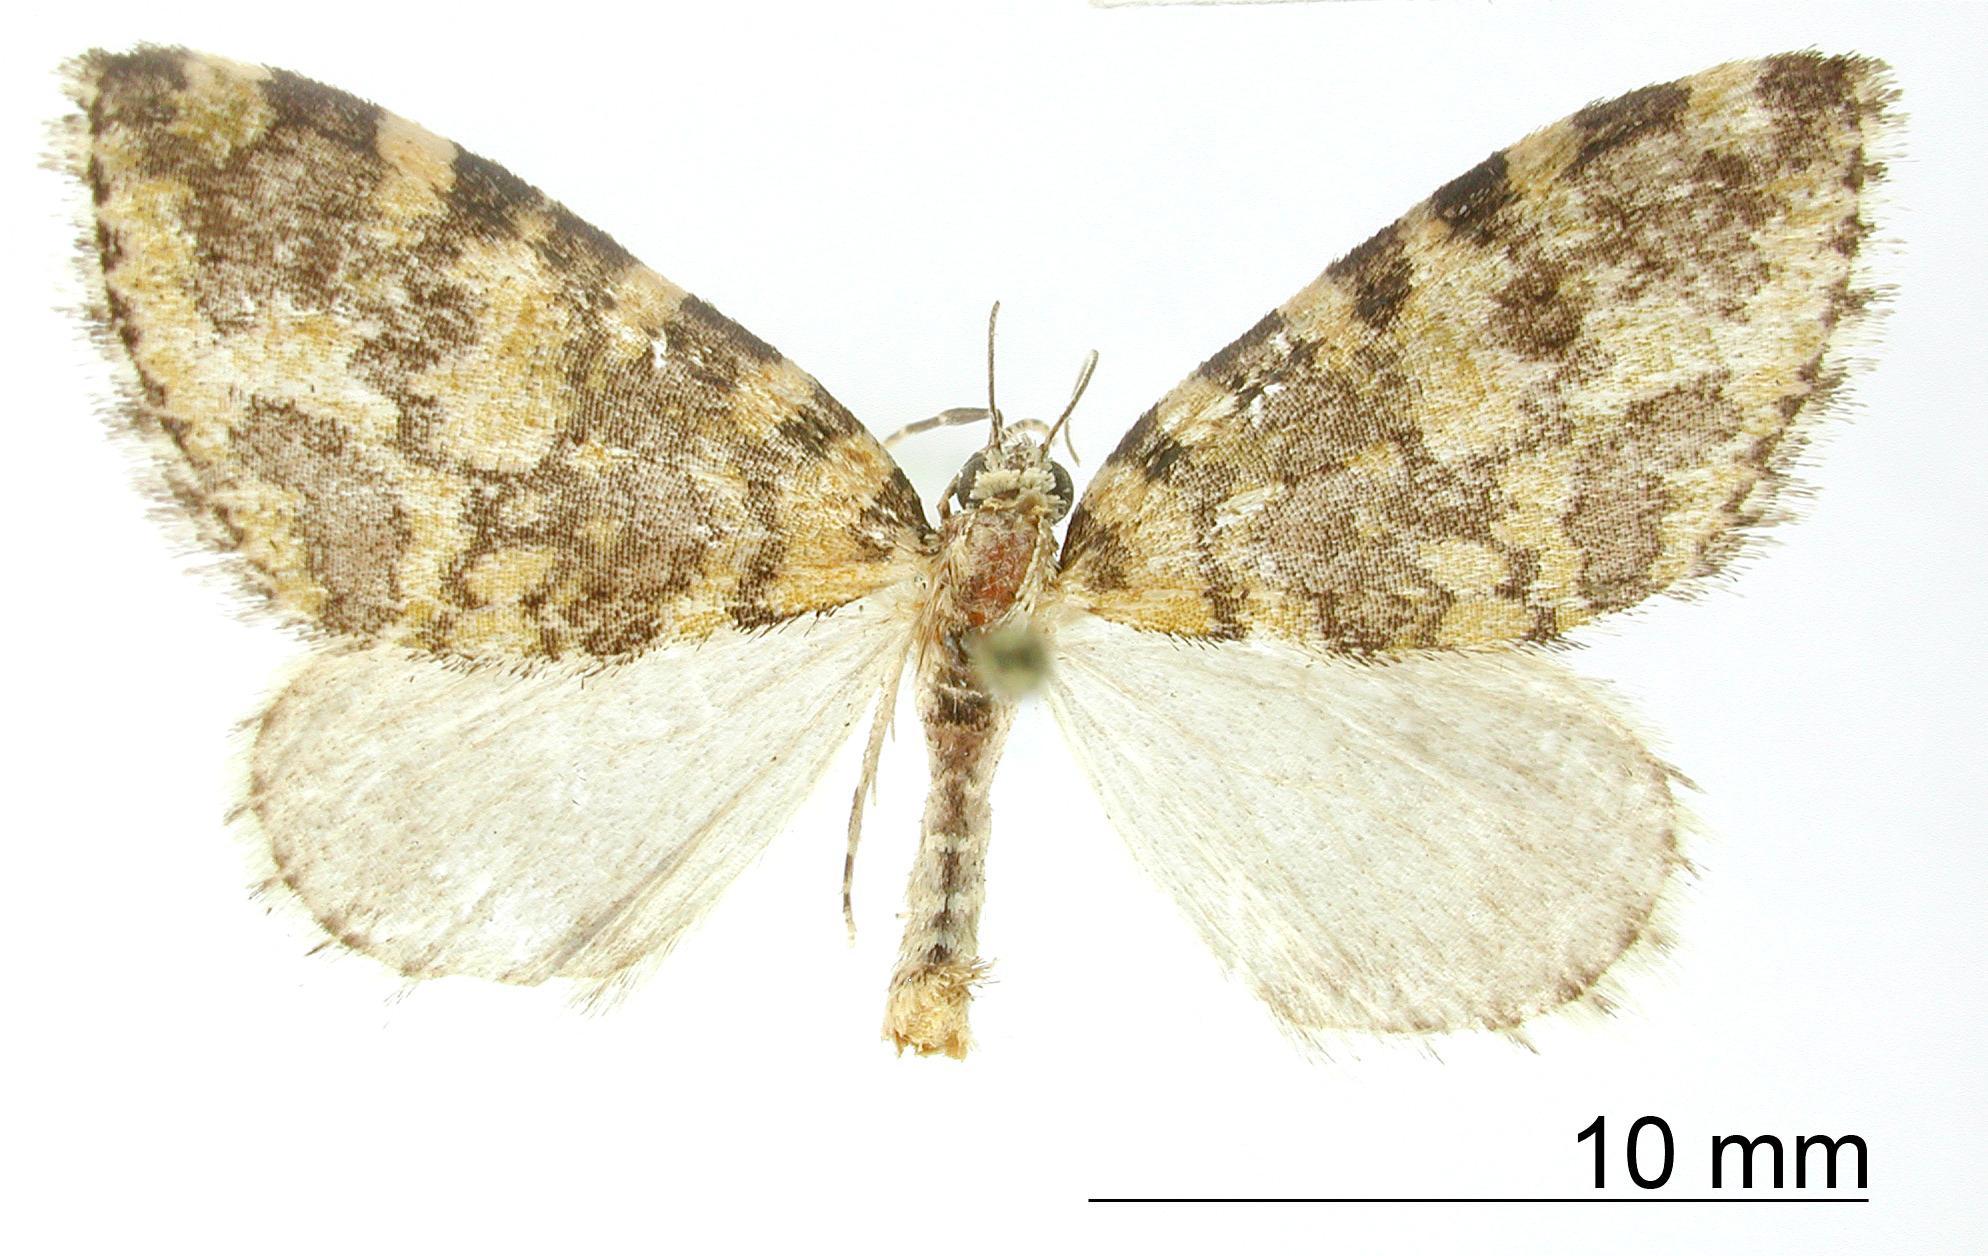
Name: Hydriomena aztecaria
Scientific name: Hydriomena aztecaria Schaus, 1922
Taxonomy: Animalia, Arthropoda, Insecta, Lepidoptera, Geometridae, Larentiinae
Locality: Popocatepetl Park, Mexico